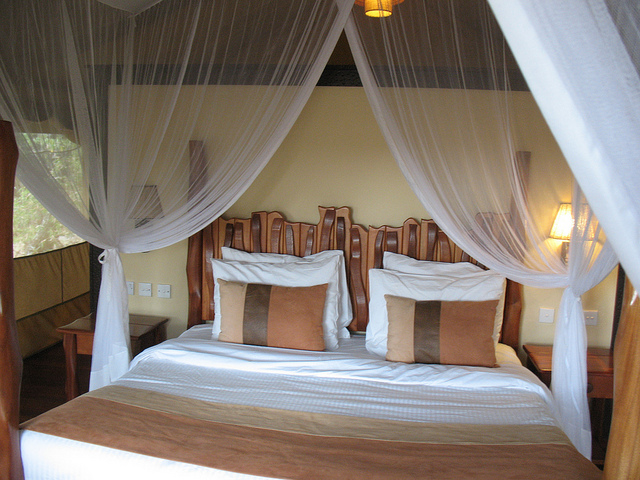
user: Given an image and a question. Answer the question in a short answer. Question: What do people do here? Short Answer:
assistant: sleep